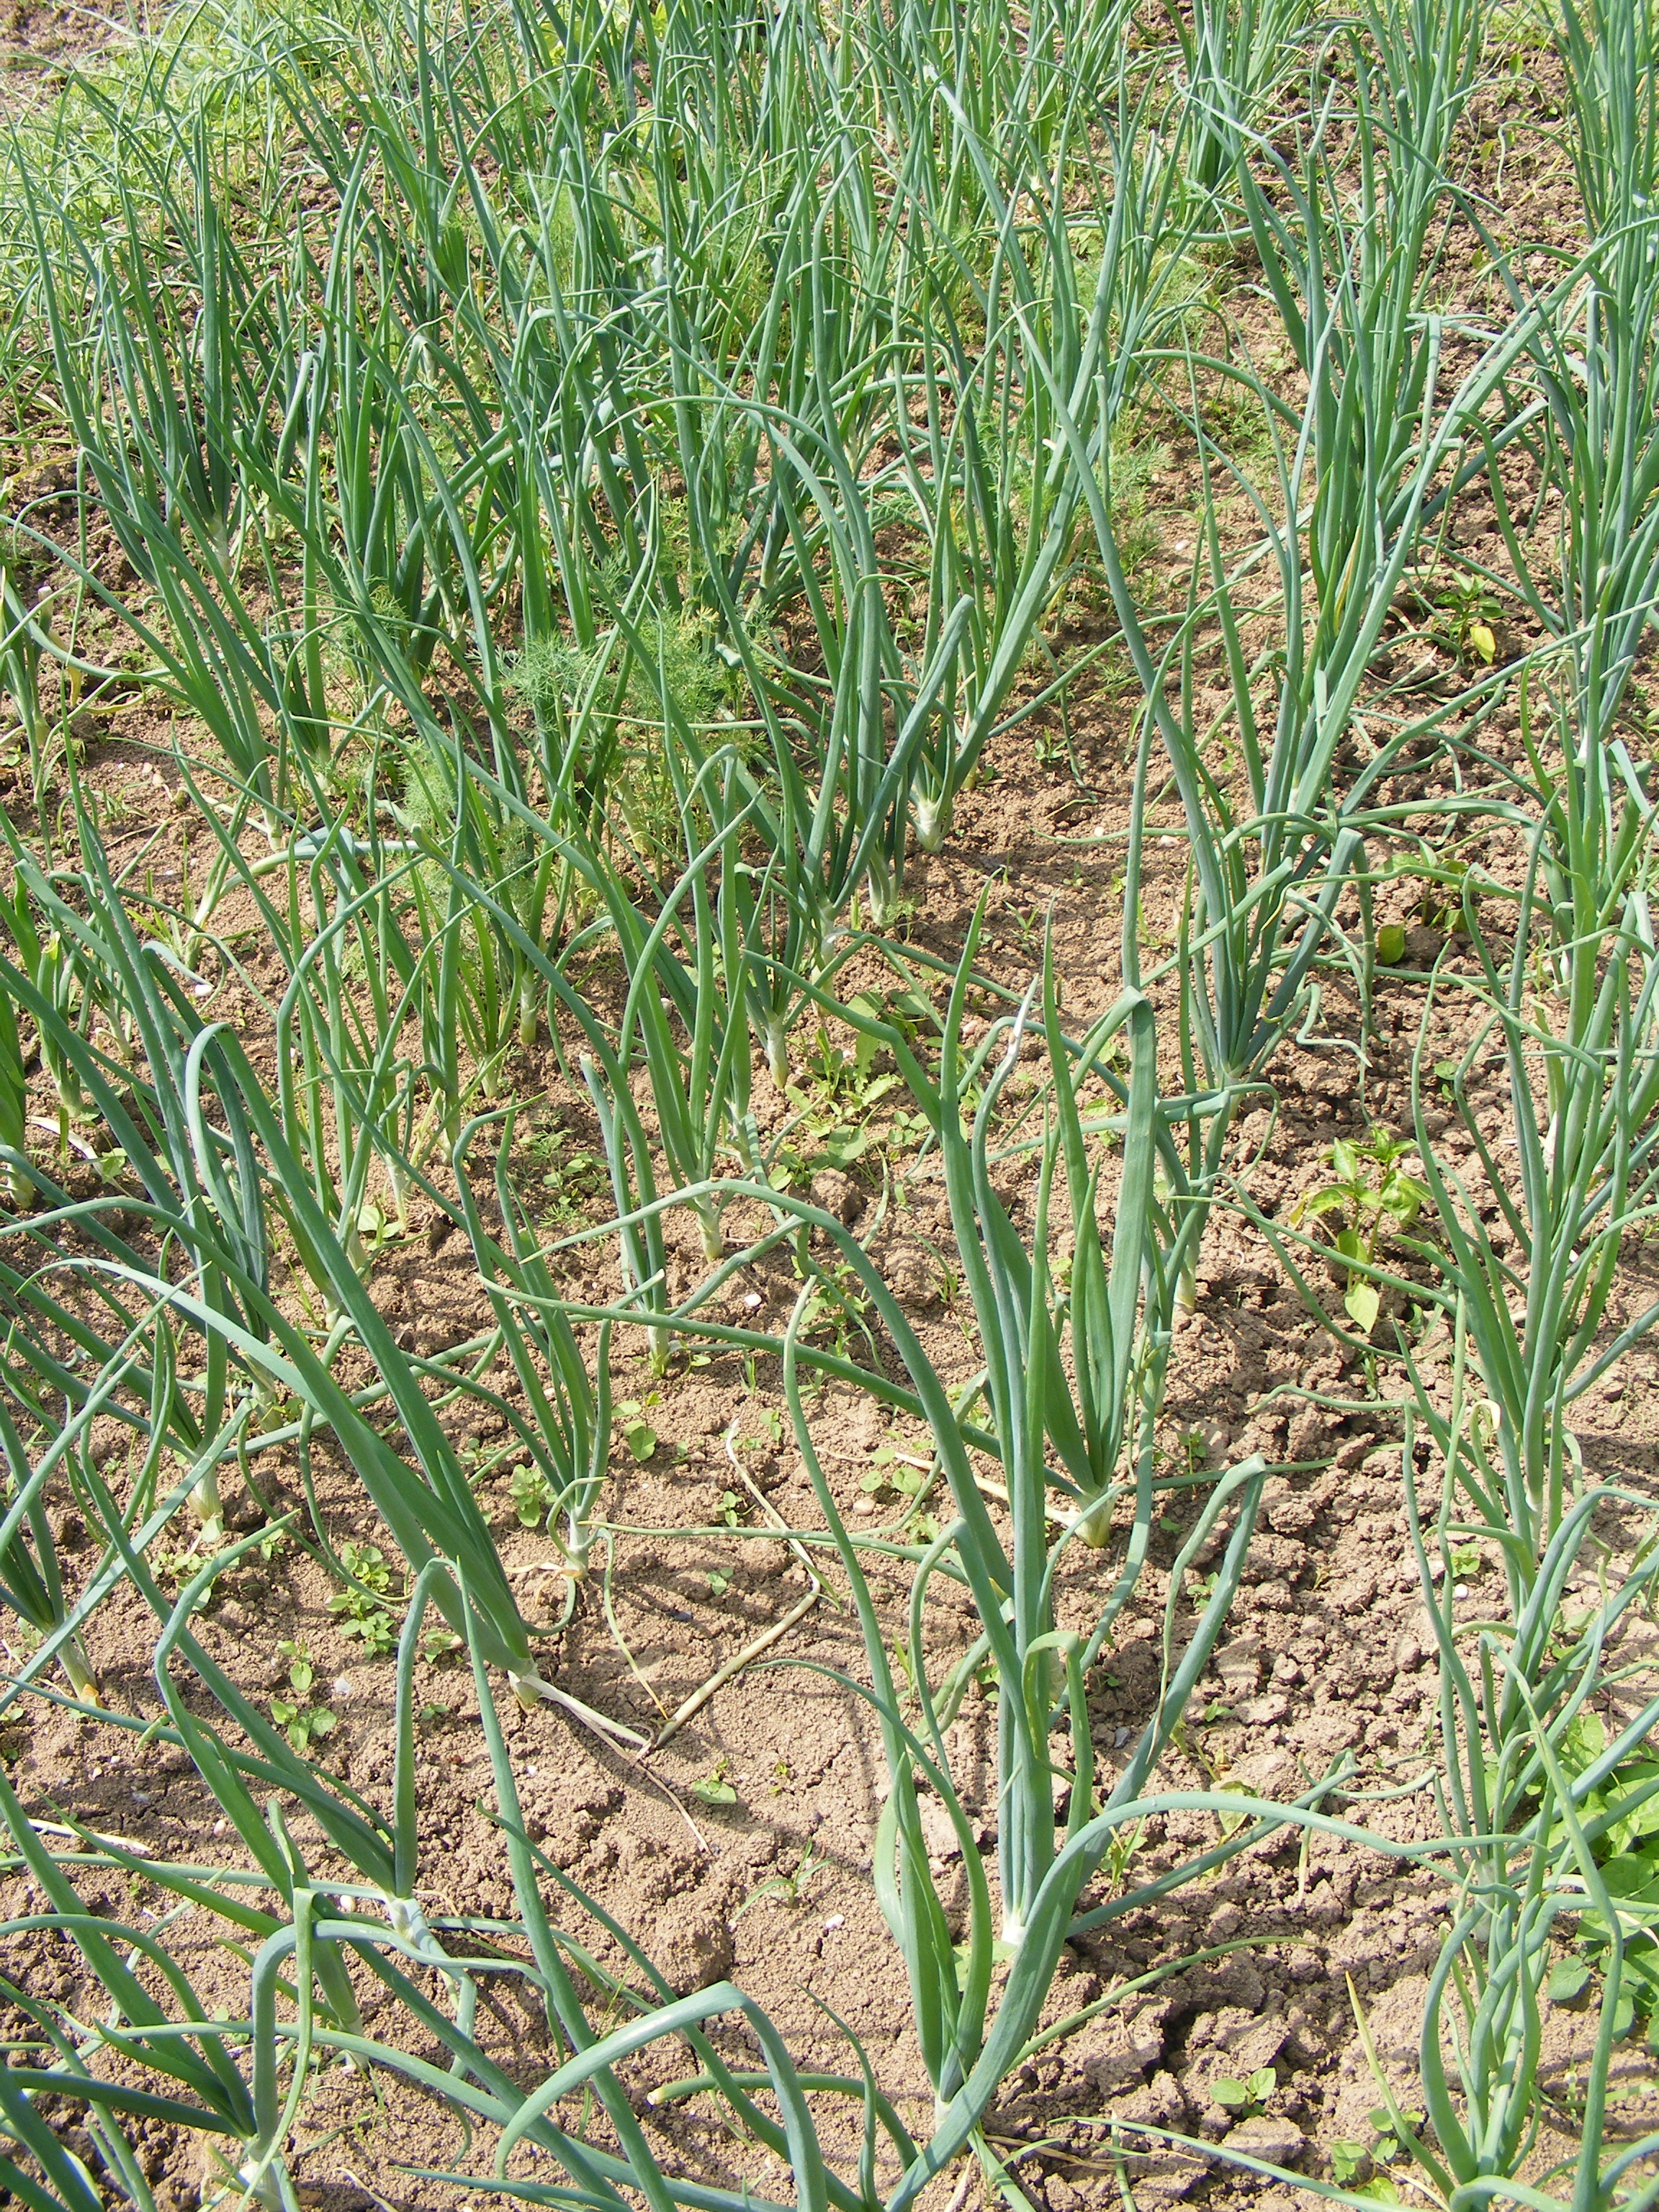
grass, plant, field, prairie, flower, food, green, herb, produce, vegetable, bulb, crop, botany, agriculture, garden, flora, onion, cooked, vegetables, spicy, allium, salads, flowering plant, chrysopogon zizanioides, grass family, land plant, phragmites, cepa